Elric! Gamemaster Screen

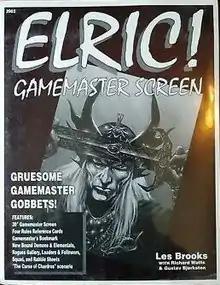

In the October 1994 edition of "Dragon" (Issue #210), Rick Swan questioned the relatively high price ($15) versus the usefulness of the material, and asked, "Do you need it? Only if the price doesn't scare you away."